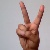
The image shows a hand gesture representing the letter 'V' in Indian Sign Language.